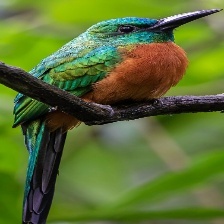
Species: GREAT JACAMAR
Scientific name: JACAMEROPS AUREUS